Franciscan Missions in the Sierra Gorda of Querétaro

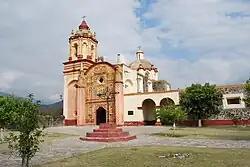
Mission of San Miguel Concá.

A second mission is located in the community of Tancoyol called Nuestra Señora de la Luz de Tancoyol, dedicated to Our Lady of Light. This facade has profuse vegetative ornamentation, with ears of corn prominent and is the most elaborate of the five missions. It is likely that this mission was constructed by Juan Ramos de Lora, who resided here from 1761 to 1767. The structure is similar to those in Jalpan and Landa. It has a church with a Latin cross layout and choir area, a sacristy, atrium with cross and chapels in the corners of the atrium called "capillas posas." There is also a pilgrims' gate, a cloister and quarters for the priest.